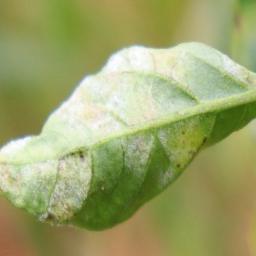
Label: powdery mildew